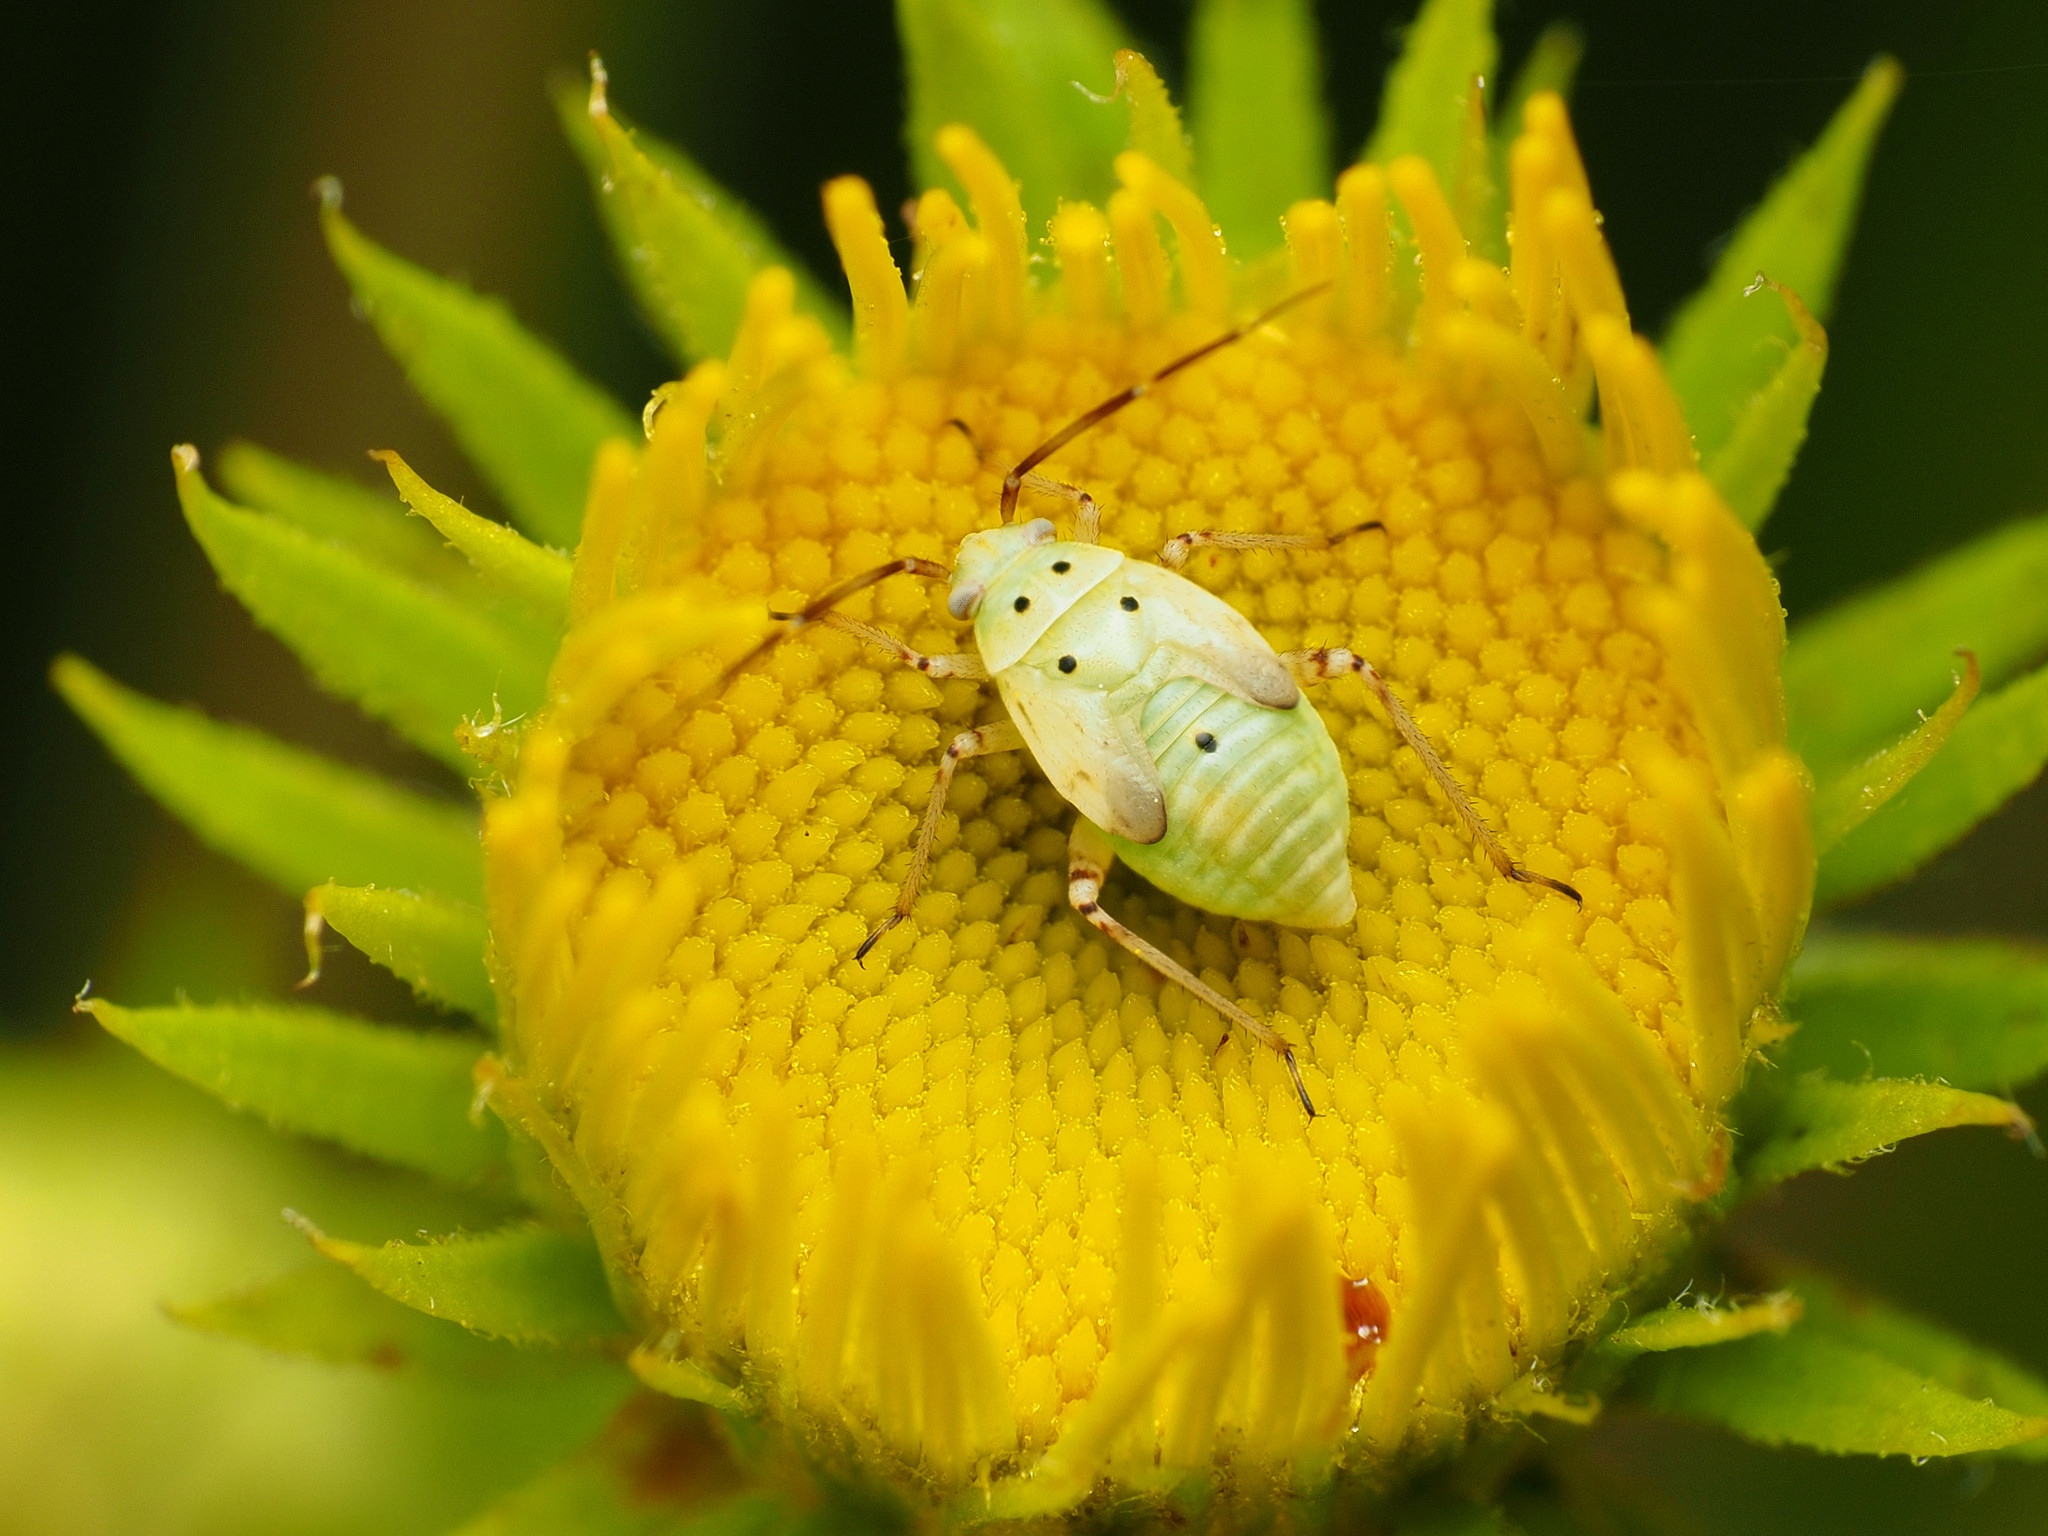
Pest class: lygus_bug